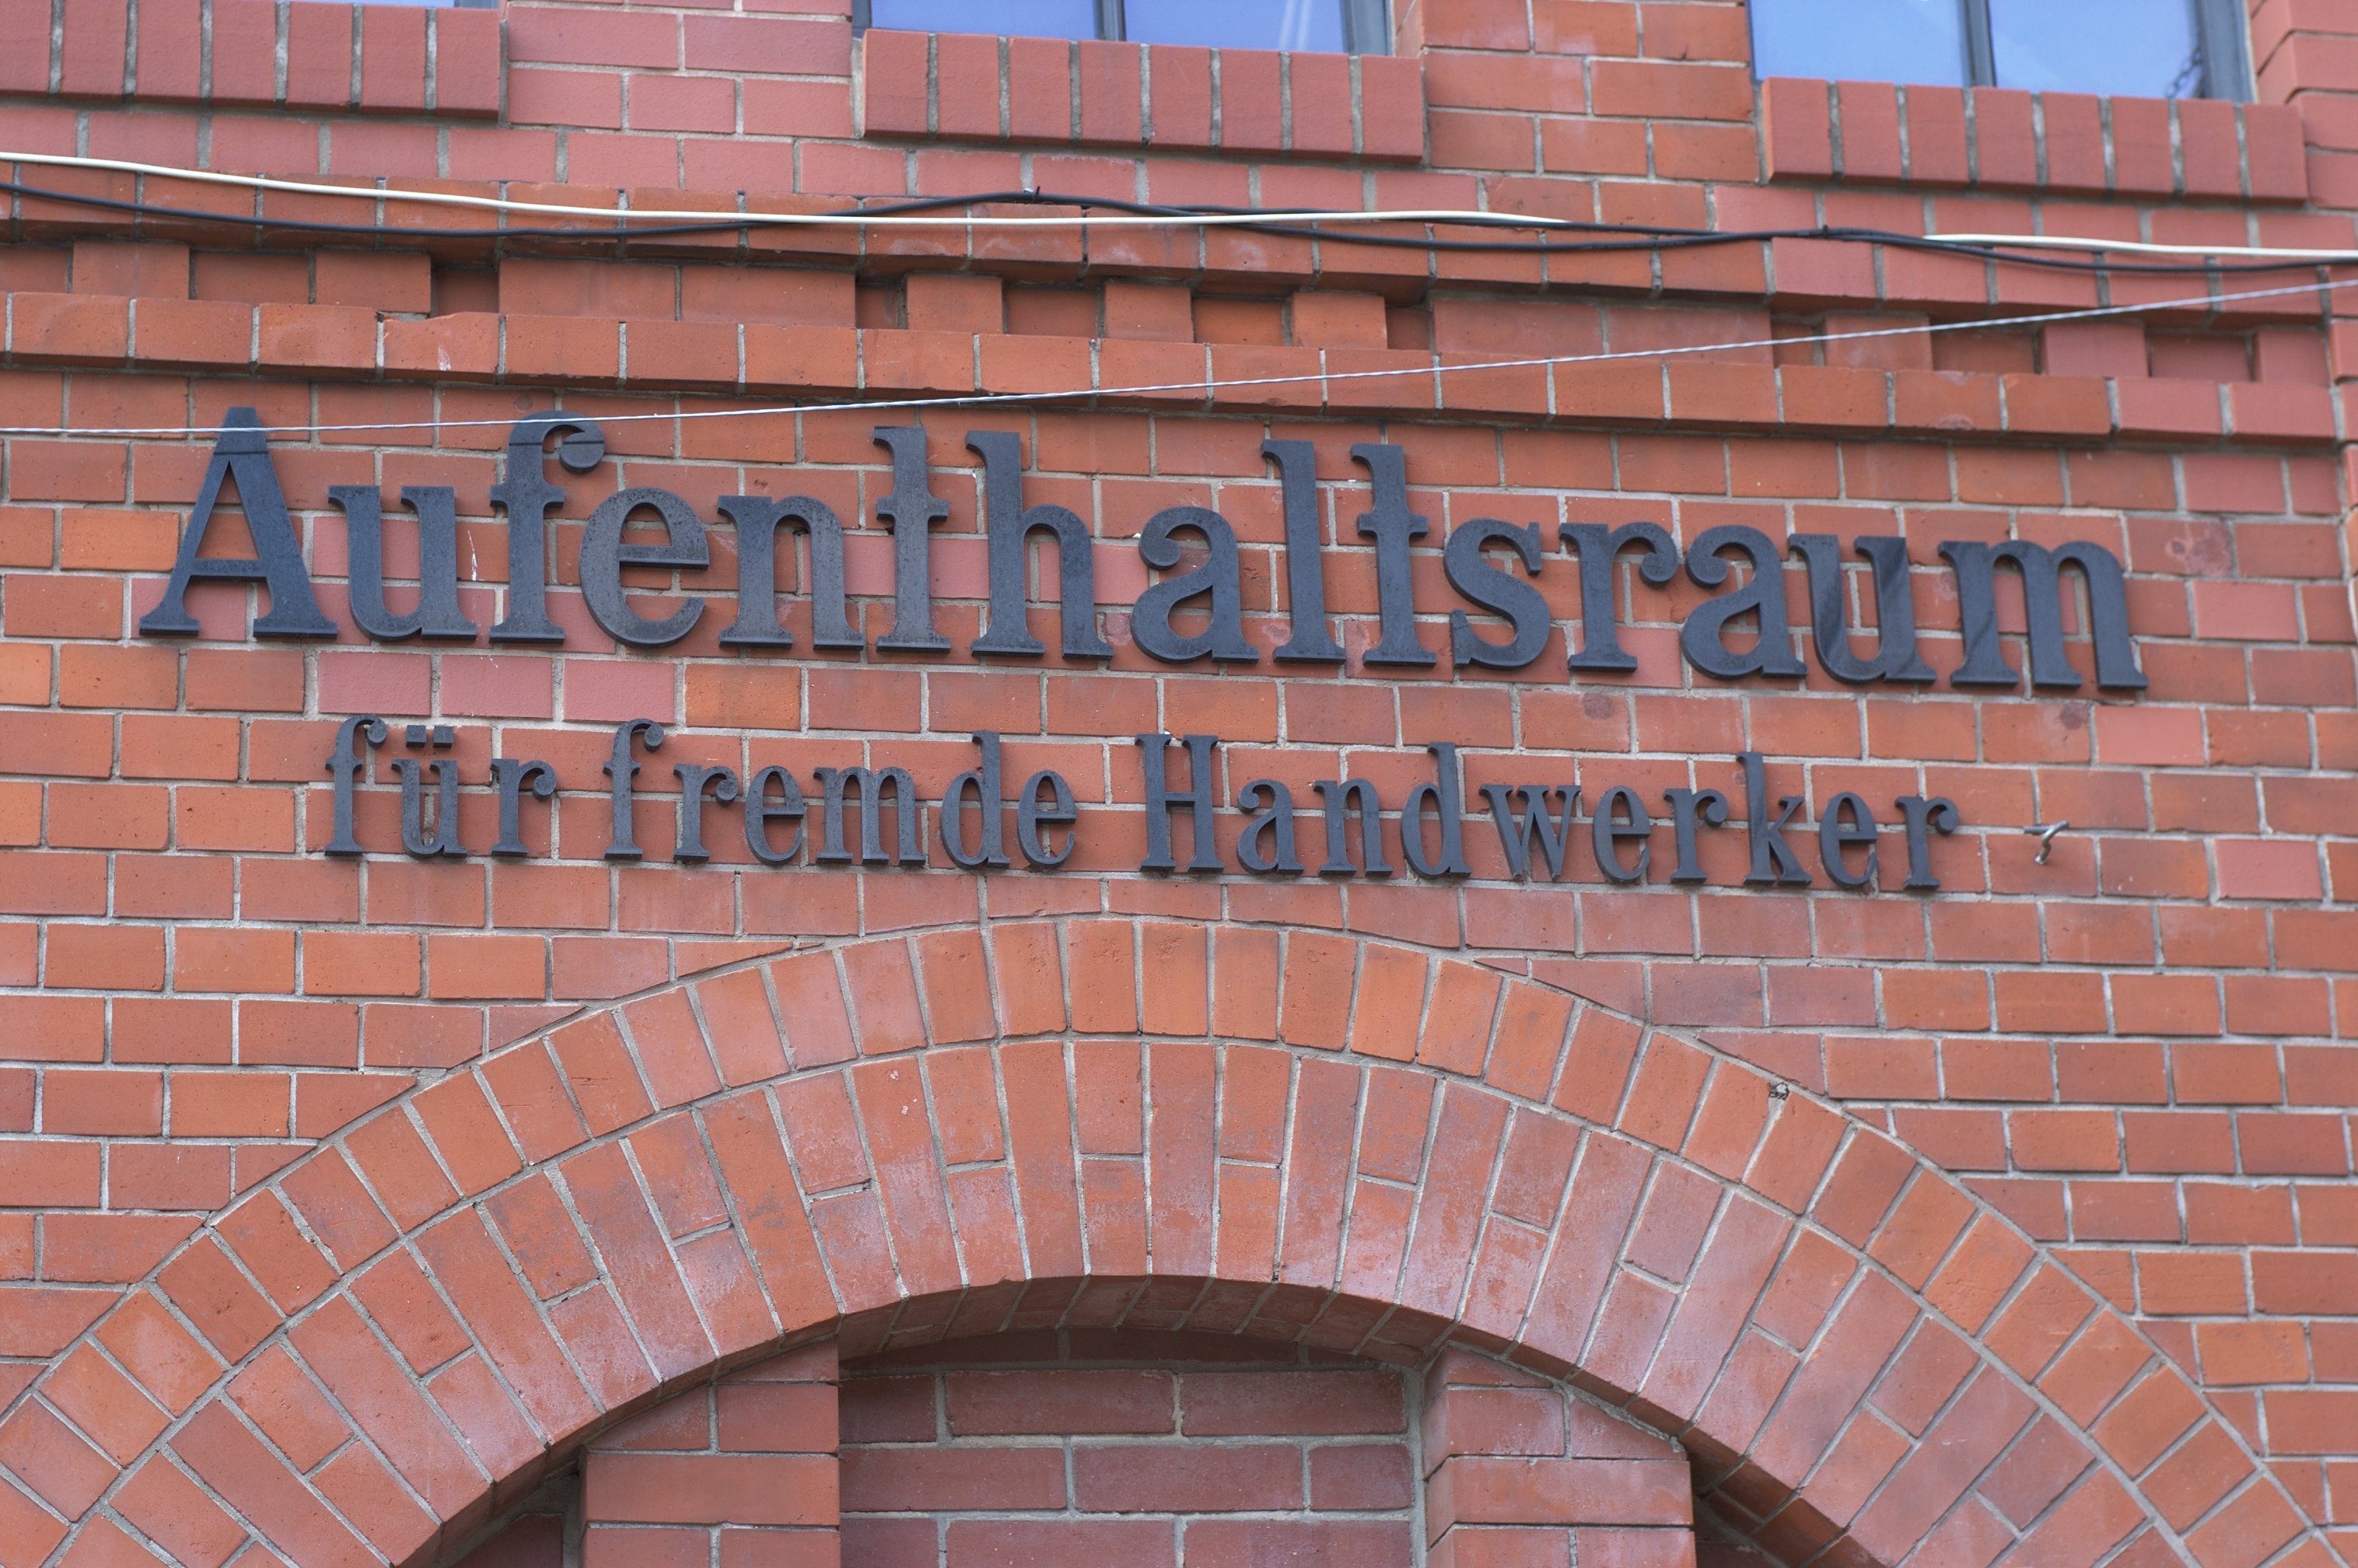
architecture, roof, wall, arch, facade, brick, material, 2012, f14, signs, rawtherapee, germany, deutschland, berlin, pentax, brickwork, lenstagged, steffenzahn, k100d, justpentax, iamflickr, cosina, voigtlander, 58mm, nokton, 58mmf14, 58mm14, nokton58mmf14slii, 58mmf14nokton, prenzlauerberg, schilder, cosinavoigtl nder, voigtl ndernokton58mmf14